Sewage treatment

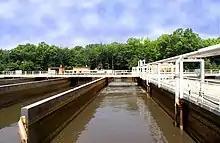
Nitrification process tank at an activated sludge plant in the United States

Sewage may contain high levels of the nutrients nitrogen and phosphorus. Typical values for nutrient loads per person and nutrient concentrations in raw sewage in developing countries have been published as follows: 8 g/person/d for total nitrogen (45 mg/L), 4.5 g/person/d for ammonia-N (25 mg/L) and 1.0 g/person/d for total phosphorus (7 mg/L). The typical ranges for these values are: 6–10 g/person/d for total nitrogen (35–60 mg/L), 3.5–6 g/person/d for ammonia-N (20–35 mg/L) and 0.7–2.5 g/person/d for total phosphorus (4–15 mg/L).